Quincy (actor)

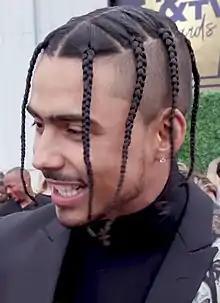
Quincy in 2018

Quincy Taylor Brown (born June 4, 1991) is an American actor, dancer, model and singer who performs under the show name Quincy. He released his lead vocal first song in 2012. He had a co-starring role on the television musical drama "Star" and many other movies. He is the son of former model Kim Porter and singer Al B. Sure!.